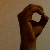
The image shows a hand gesture representing the letter 'O' in Indian Sign Language.